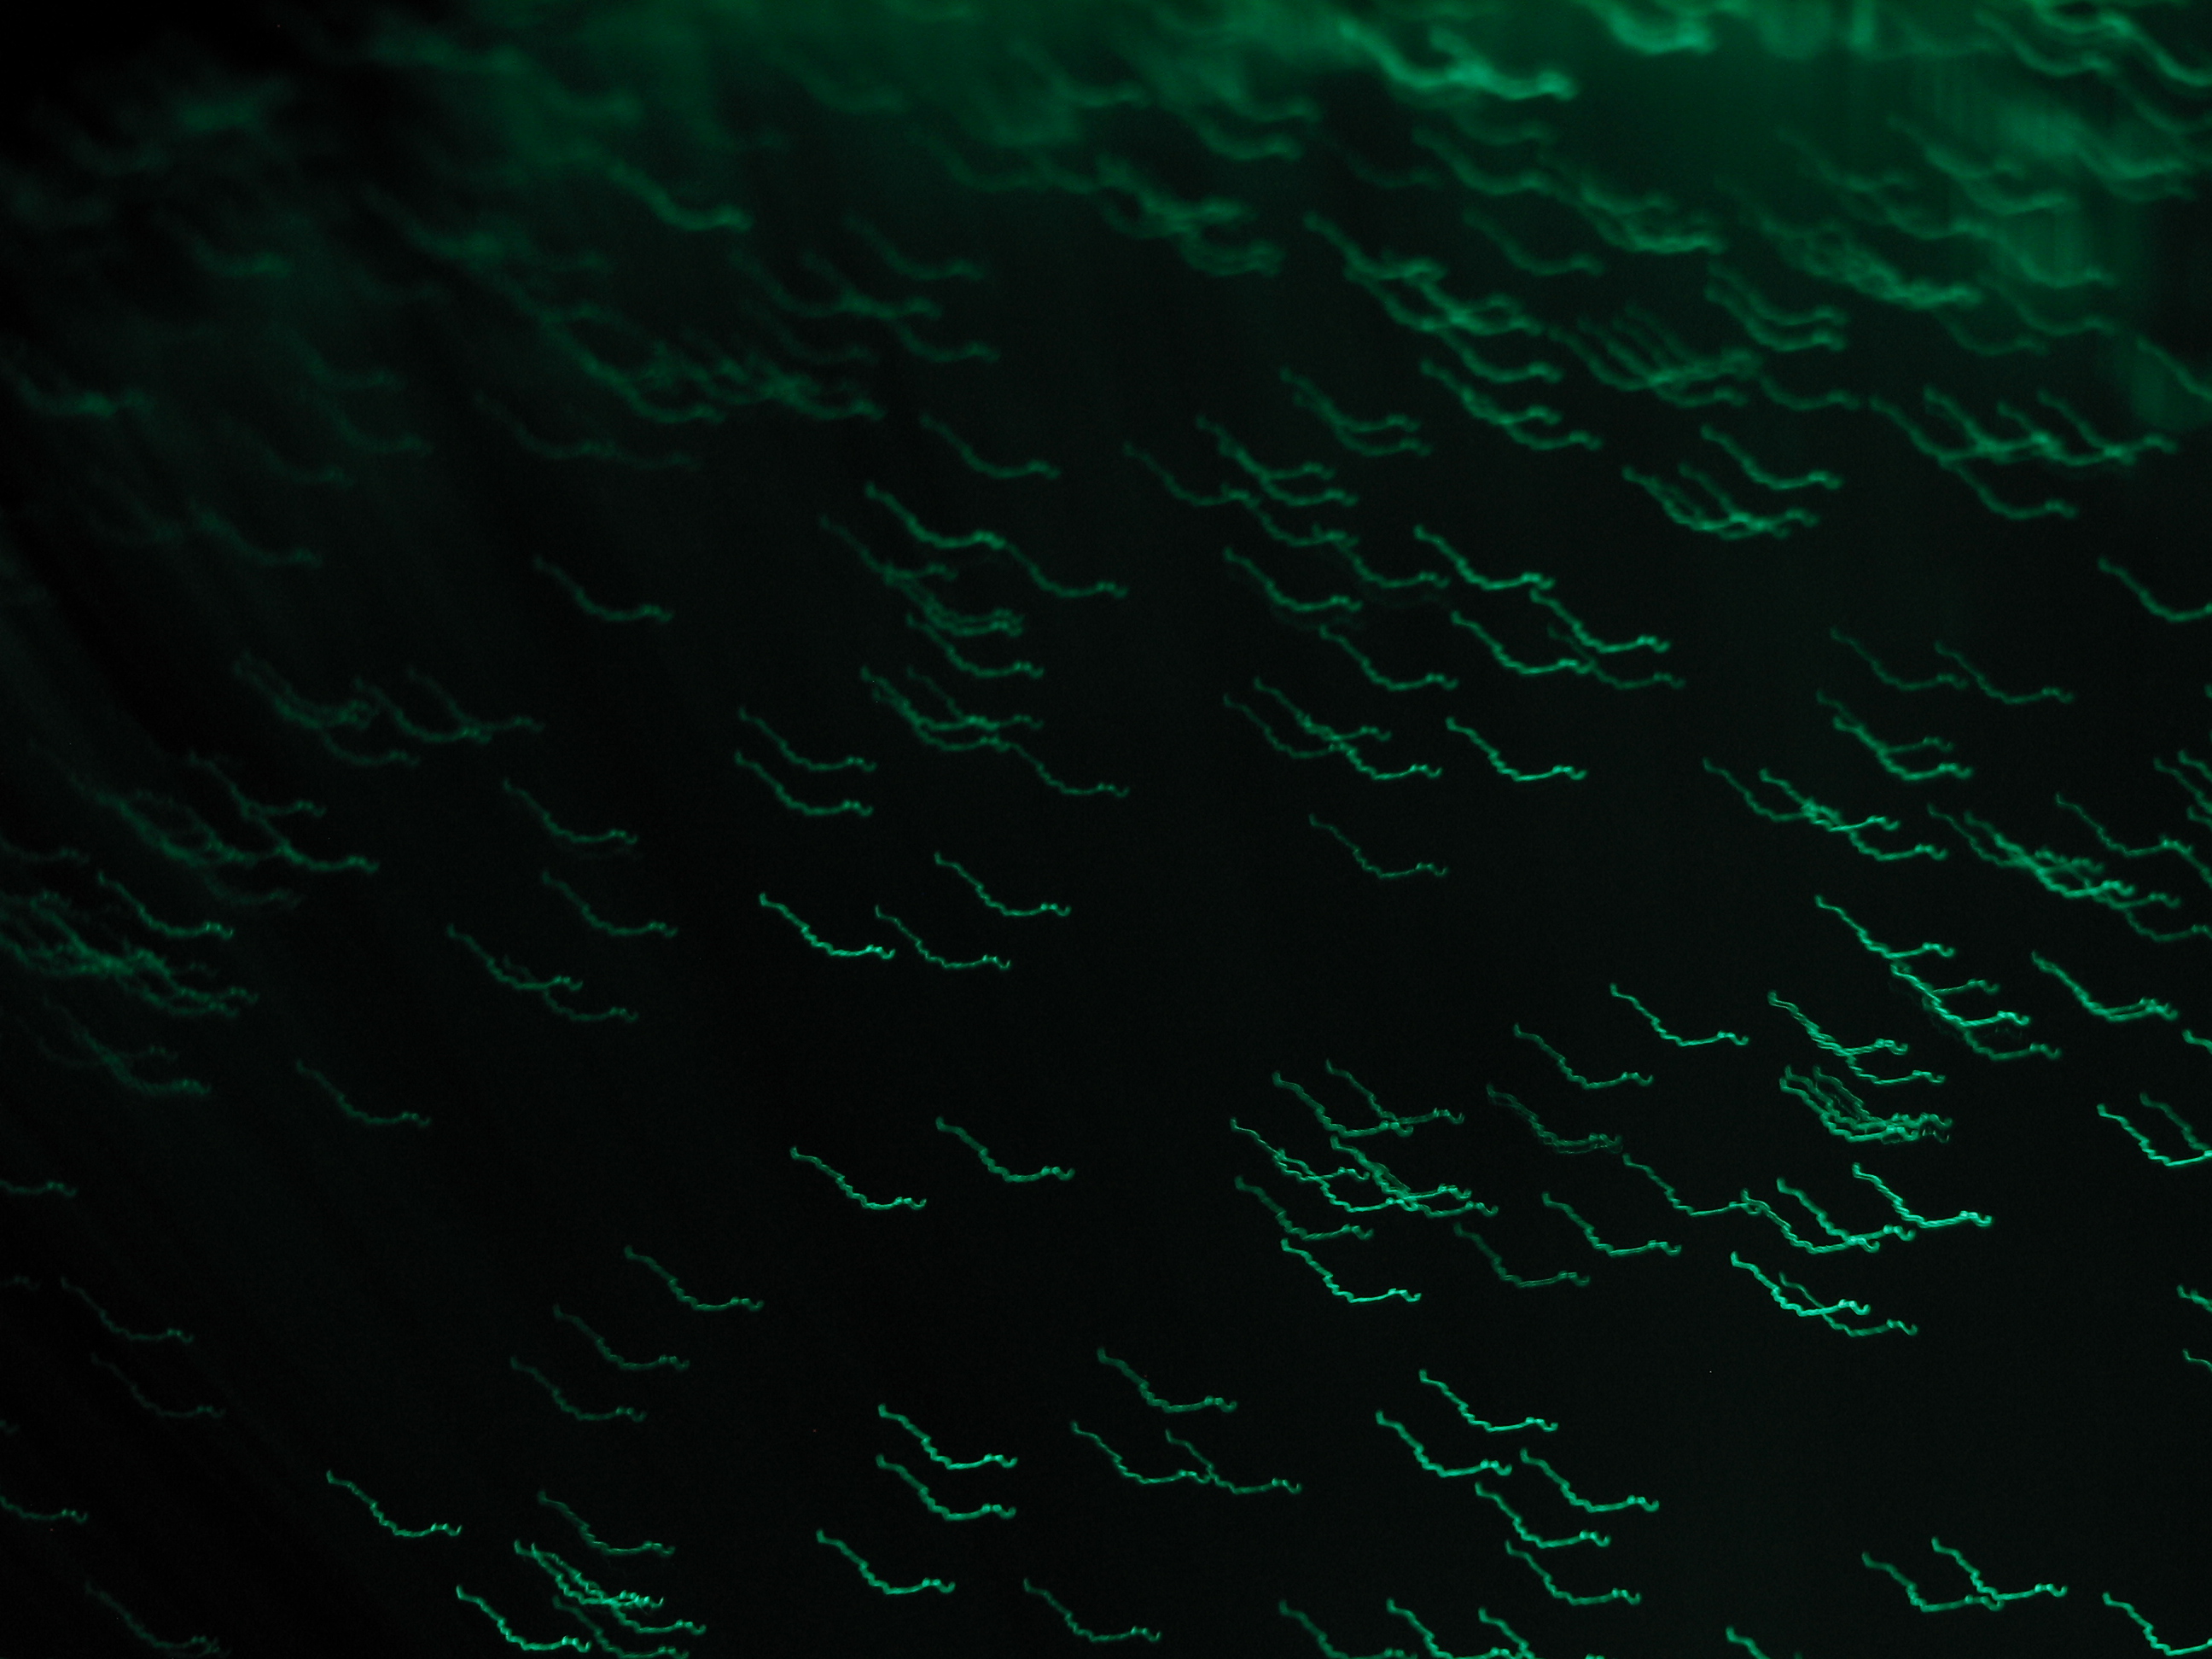
texture, wave, line, green, darkness, black, optics, font, vibrations, fiber, screenshot, vibra o, oscillation, oscila es, computer wallpaper